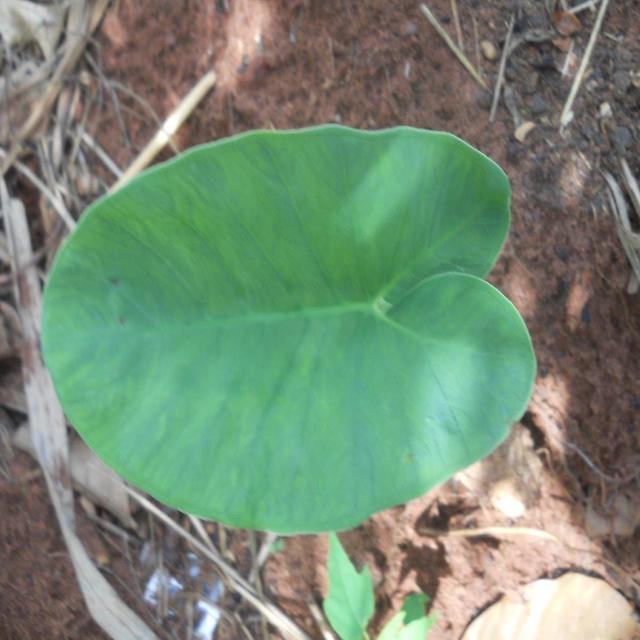
Label: Healthy